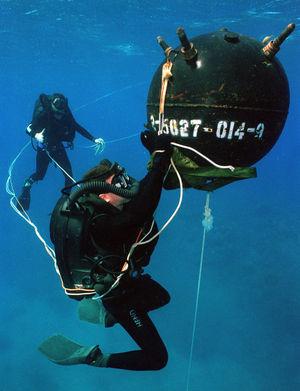
Un plongeur démineur est un personnel de la Marine spécialement formé à la neutralisation ou à la destruction de mine marine ou d'engins explosifs en mer.
Dans les marines militaires, « guerre des mines » désigne toutes les opérations et tactiques relatives aux mines sous marines : le mouillage de mines, la lutte contre les mines, et les contre-mesures préventives.